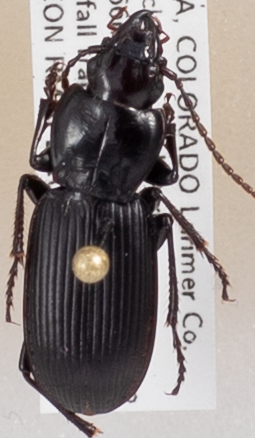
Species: Pterostichus protractus
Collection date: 2018-09-03
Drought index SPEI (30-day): -1.34
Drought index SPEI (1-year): -1.45
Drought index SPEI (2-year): -0.62